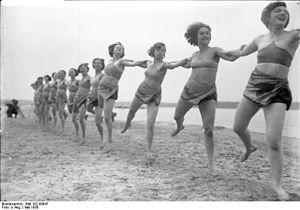
Rudolf Laban, né Rezső Lábán de Váralja le 15 décembre 1879 à Pozsony et mort le 1ᵉʳ juillet 1958 à Weybridge, est un danseur, chorégraphe, pédagogue et théoricien de la danse hongrois. Il est connu pour avoir inventé ou lancé de nombreux outils d’analyse du mouvement, parmi lesquels la Choreutique, l’Eukinétique ainsi qu’un système d’écriture pour le mouvement : la Cinétographie Laban, ou Labanotation.